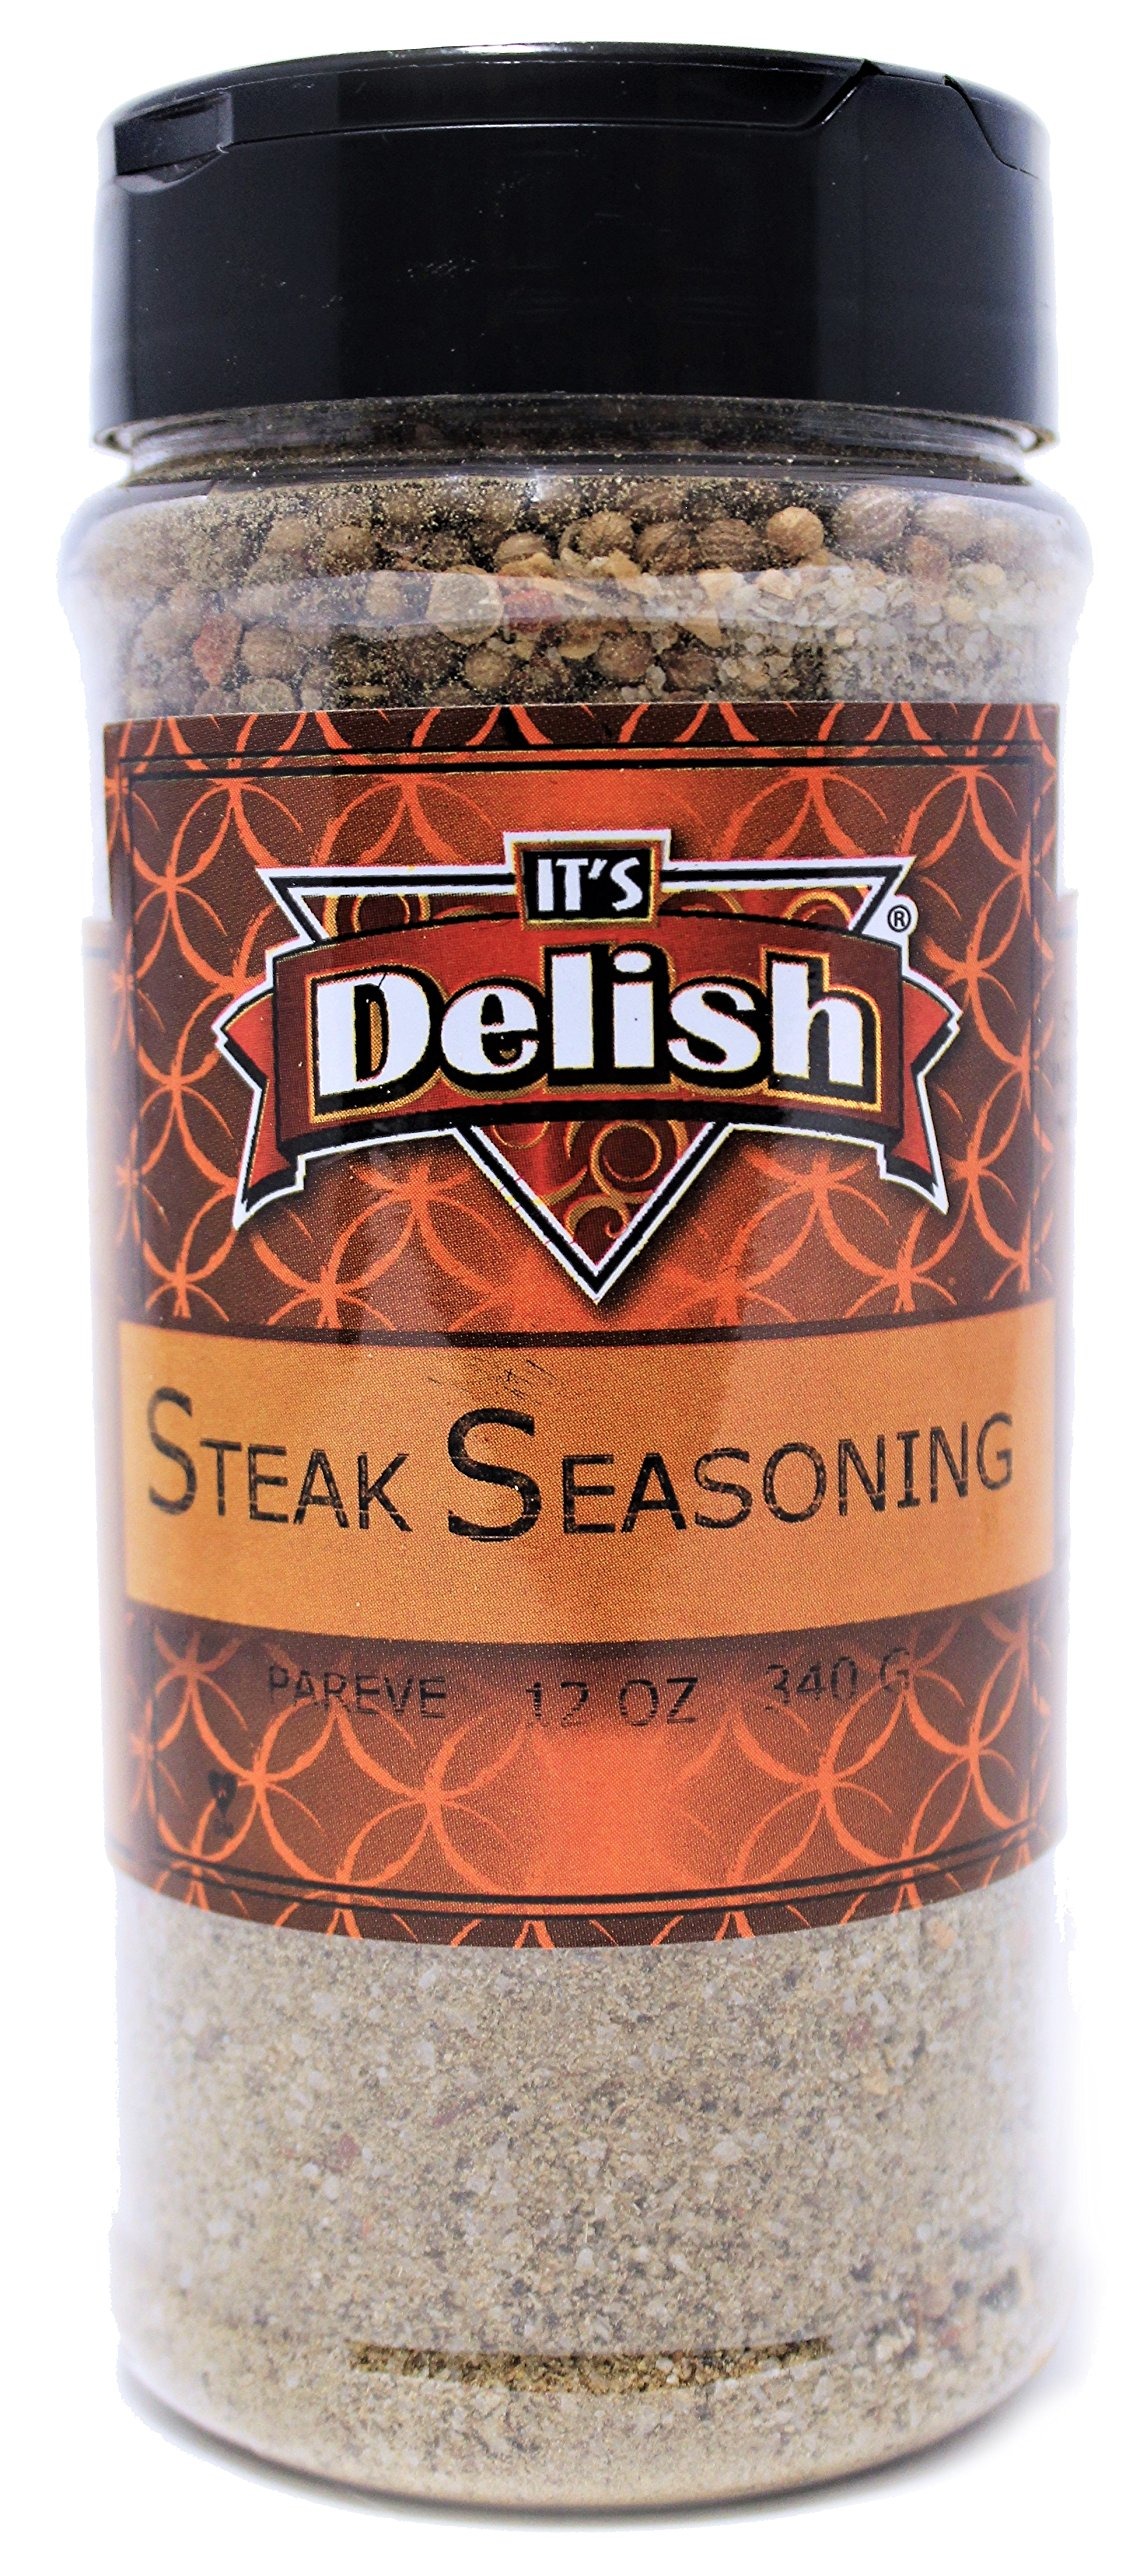
Item Name: Steak Seasoning by Its Delish, 12 Oz. Medium Jar
Bullet Point 1: Highest Quality Gourmet Steak Seasoning
Bullet Point 2: 12 Oz Convenient Medium size Jar
Bullet Point 3: Enhance your culinary experience with bold, savory and hearty flavor
Bullet Point 4: Chef master! On the grill or in the kitchen, a must have for your meats, poultry, fish and veggies
Bullet Point 5: Certified Kosher OU Packaged in the USA All natural No MSG non-GMO and Gluten free
Product Description: <p></p><b>Steak Seasoning by Its Delish, Medium Jar</b> <p></p> Fire up your grill! Its Delish makes top of the line world class in house spice blends and seasonings. Be sure to try all our varieties for every type of cooking, roasting and grilling you do. Whether in a convenient plastic jar or in a value by-the-pound bag, you"ll finish it up and come back for more! <p></p><b>About It's Delish!</b> <p></p>It's Delish was established in 1992 and is located in North Hollywood, California. It's Delish is a food manufacturer and distributor who produces over 500 gourmet food products including licorice, sour belts, taffies, caramels, Jordan almonds, chocolates, nuts, fruits, trail mixes, spices, and the spice blends. It's Delish also produces organics and all natural products. We give you the opportunity to order from the factory direct!<p></p>It’s Delish! prides itself on the four pillars that are at the foundation of everything we do.<p></p>Innovation Quality Value Service
Value: 16.0
Unit: Ounce

Price: 13.99